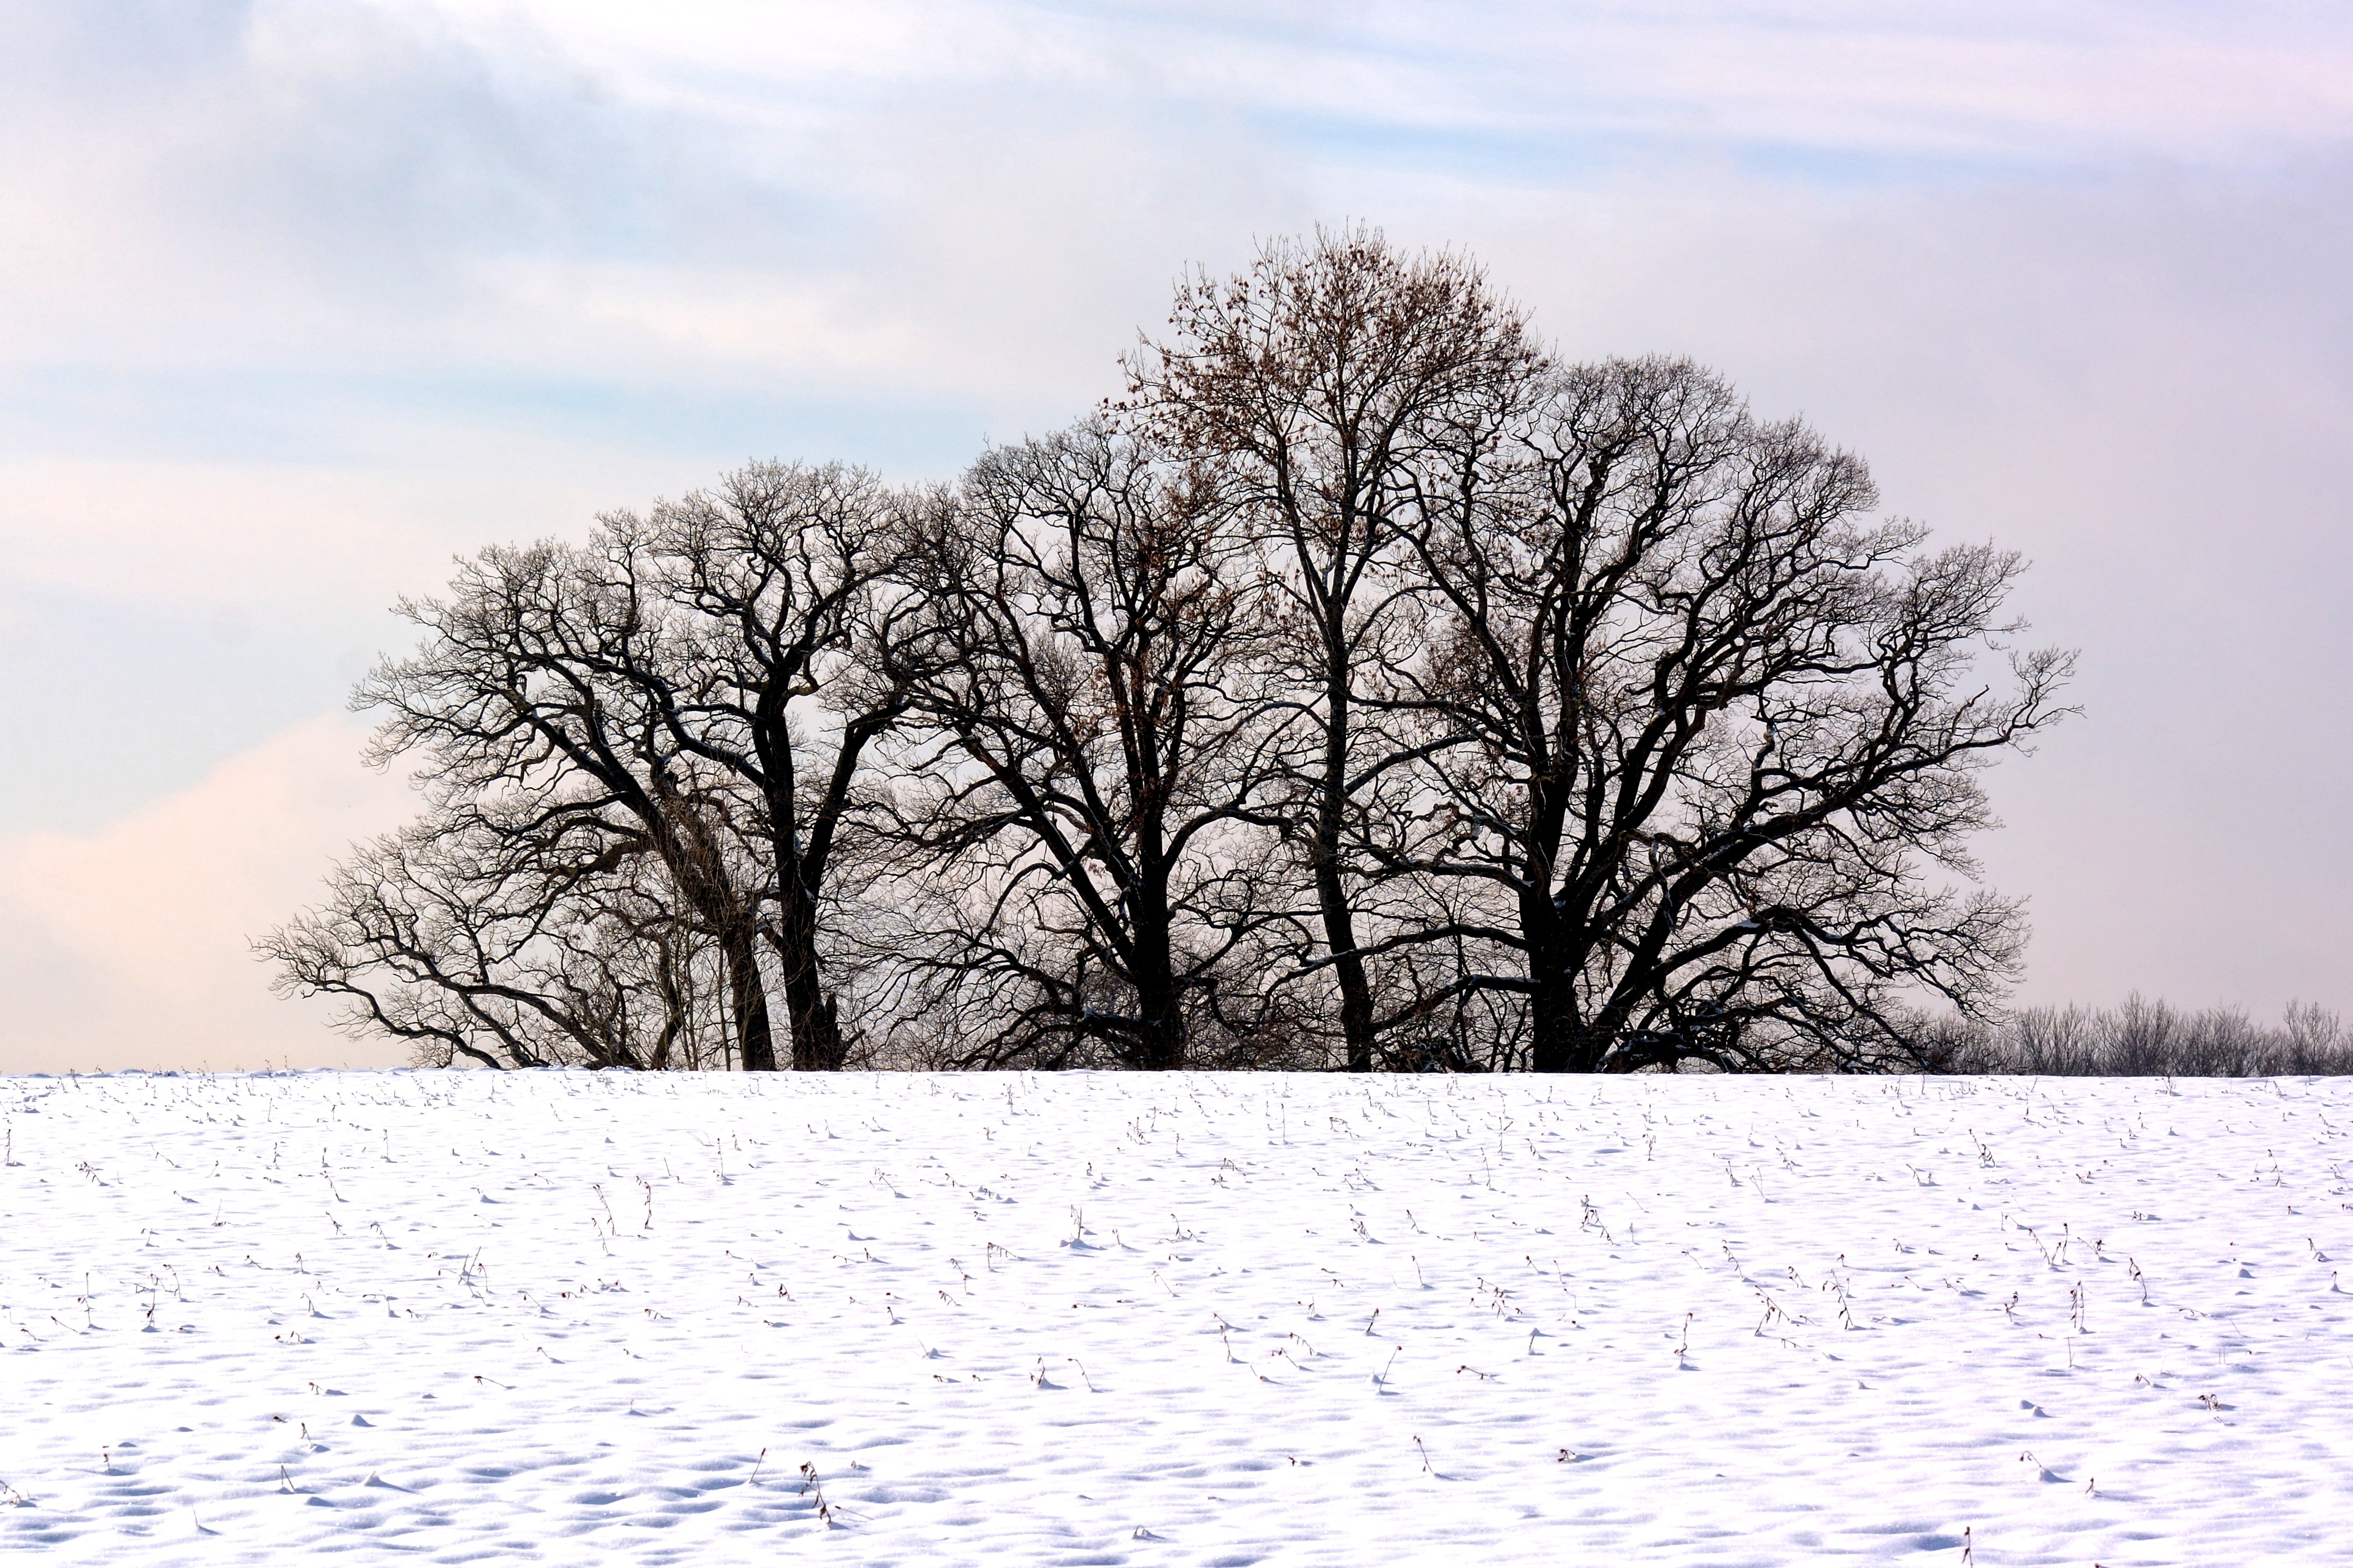
landscape, tree, nature, branch, snow, winter, cloud, plant, sky, sunlight, morning, frost, weather, romance, romantic, season, trees, mood, freezing, grove of trees, atmospheric phenomenon, woody plant